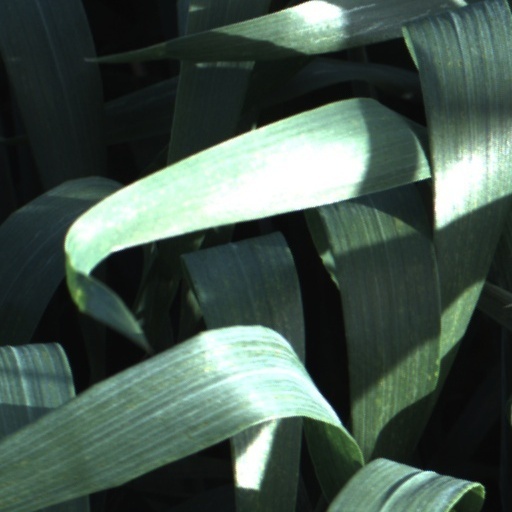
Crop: wheat